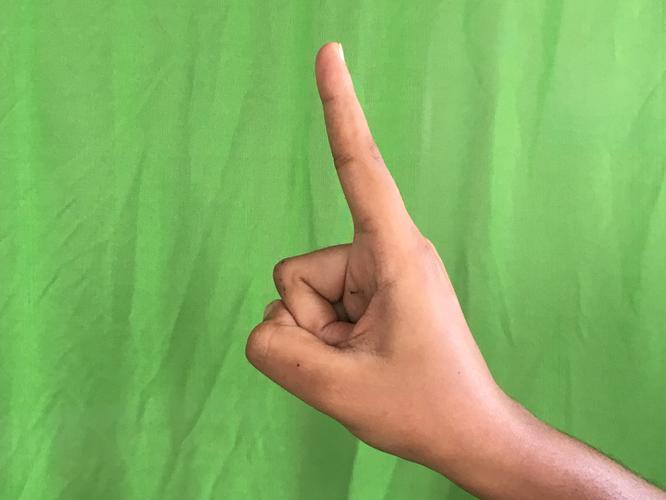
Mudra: Suchi
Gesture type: single_hand